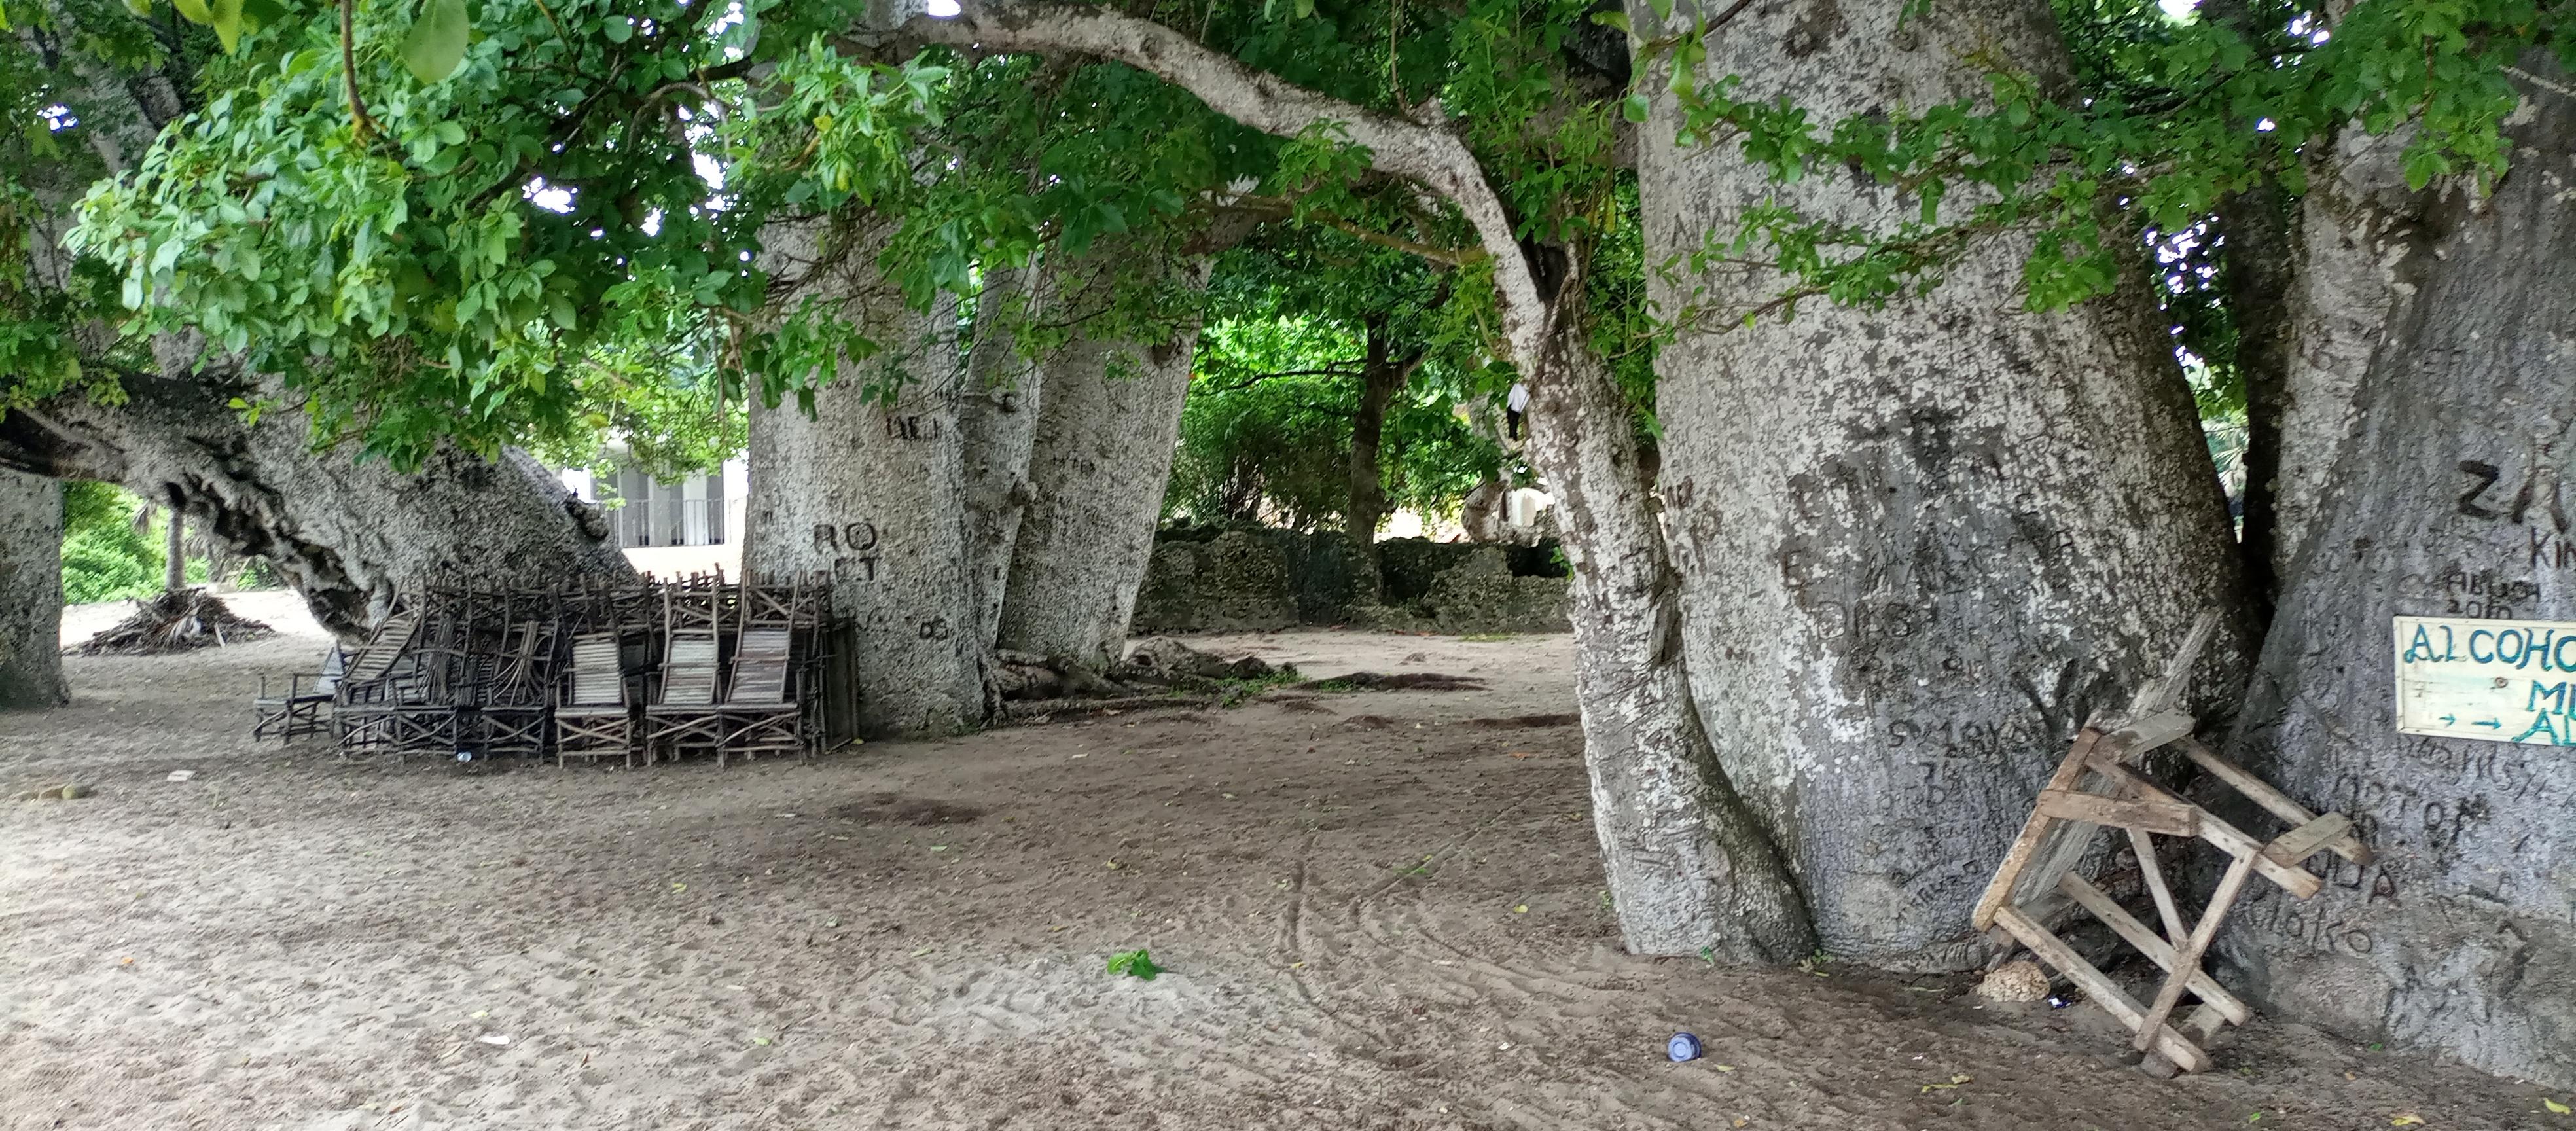
Mibuyu iliyoanda katika eneo ni sehemu ya urithi wa kilimo asilia, ambapo miti ya matunda kama mibuyu si tu hutoa lishe na dawa, bali pia ina mchango mkubwa katika uhifadhi wa mazingira na kuendeleza kilimo mseto katika maeneo kame.